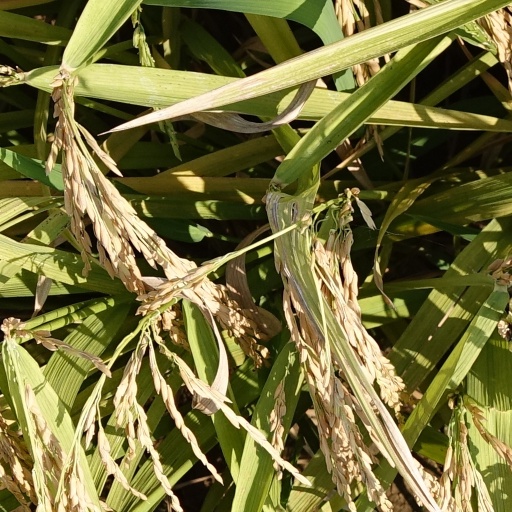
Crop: rice